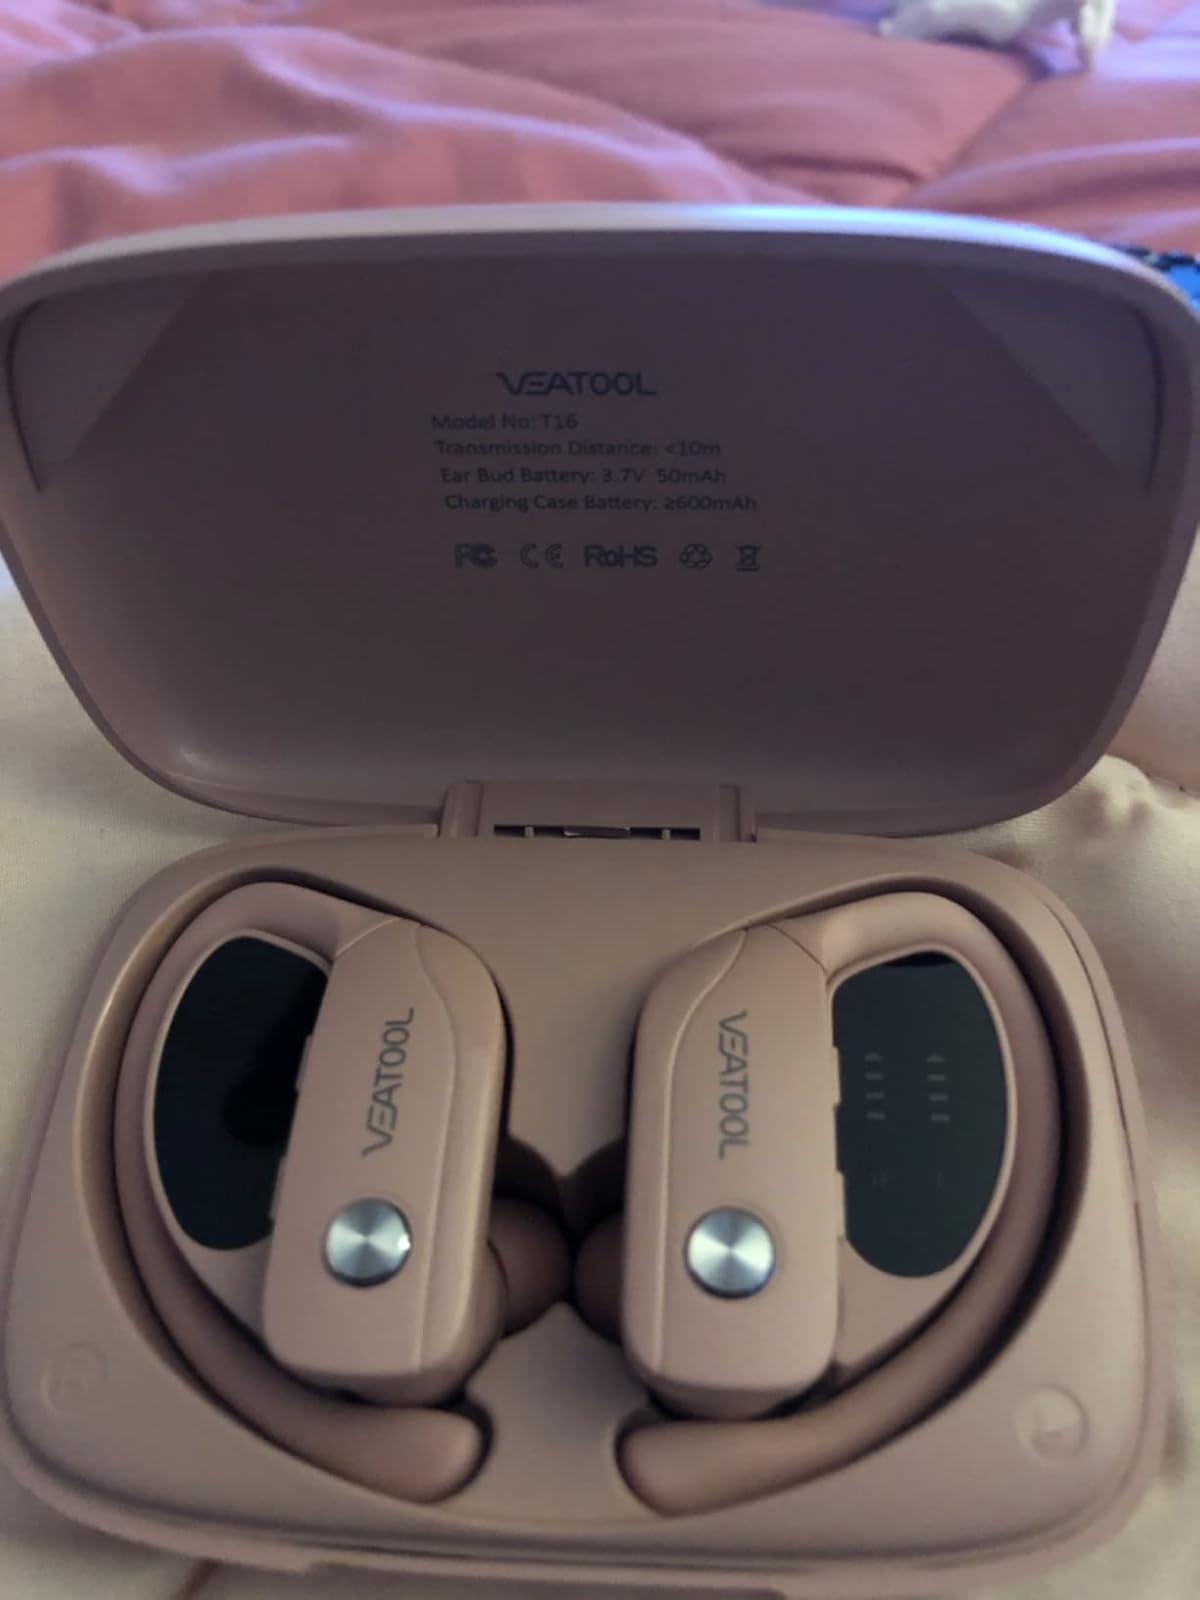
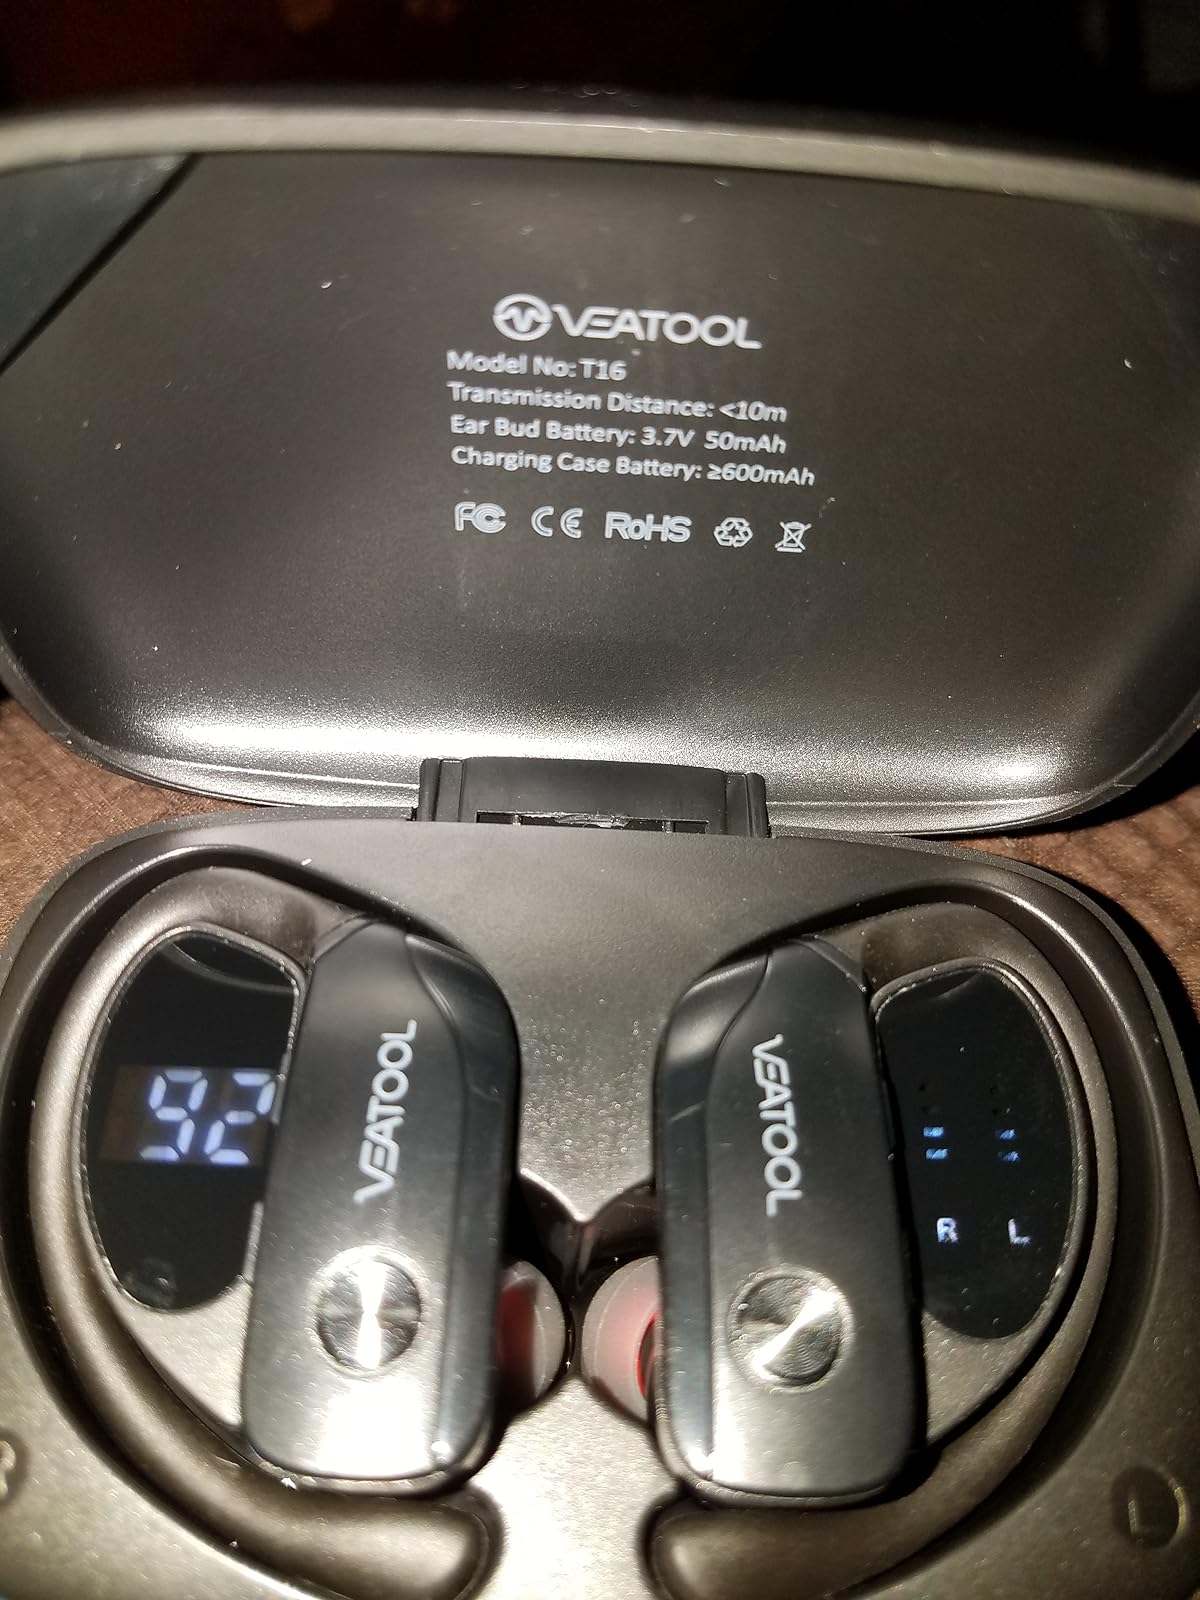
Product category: earbuds
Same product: no